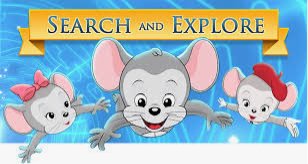
Portrait style: Cartoon Portrait